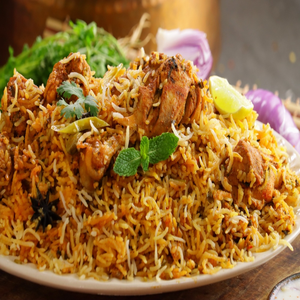
Dish: biryani